Hübnerite

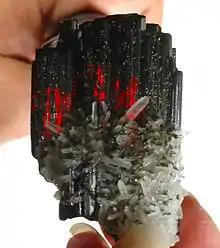
Sample from the Pasto Bueno District, Pallasca Province, Ancash Department, Peru, showing deep red internal reflections when backlit (Size: 6.6 x 4.2 x 1.6 cm)

Hübnerite is a rare end-member of the wolframite group, and has the same crystal structure as other members of the family. The crystal structure contains distorted tetrahedral and octahedral units. The wolframite family represents complete solid solution between Fe and Mn. In ferberite, the percentage of WO is around 76.3% whereas in hübnerite it is around 76.6%. In naturally occurring minerals the percent range falls within 20-80 percent. In the past it was thought that the wolframite structure possesses orthorhombic symmetry but in fact it possesses monoclinic symmetry. Short prismatic, flattened or wedge-shaped crystals are the common morphologies of wolframite crystals. In some rare cases the crystals occur doubly terminated. It is common for the faces to be striated parallel to the c axis. In most cases, wolframite is found embedded in quartz as subparallel crystalline masses.